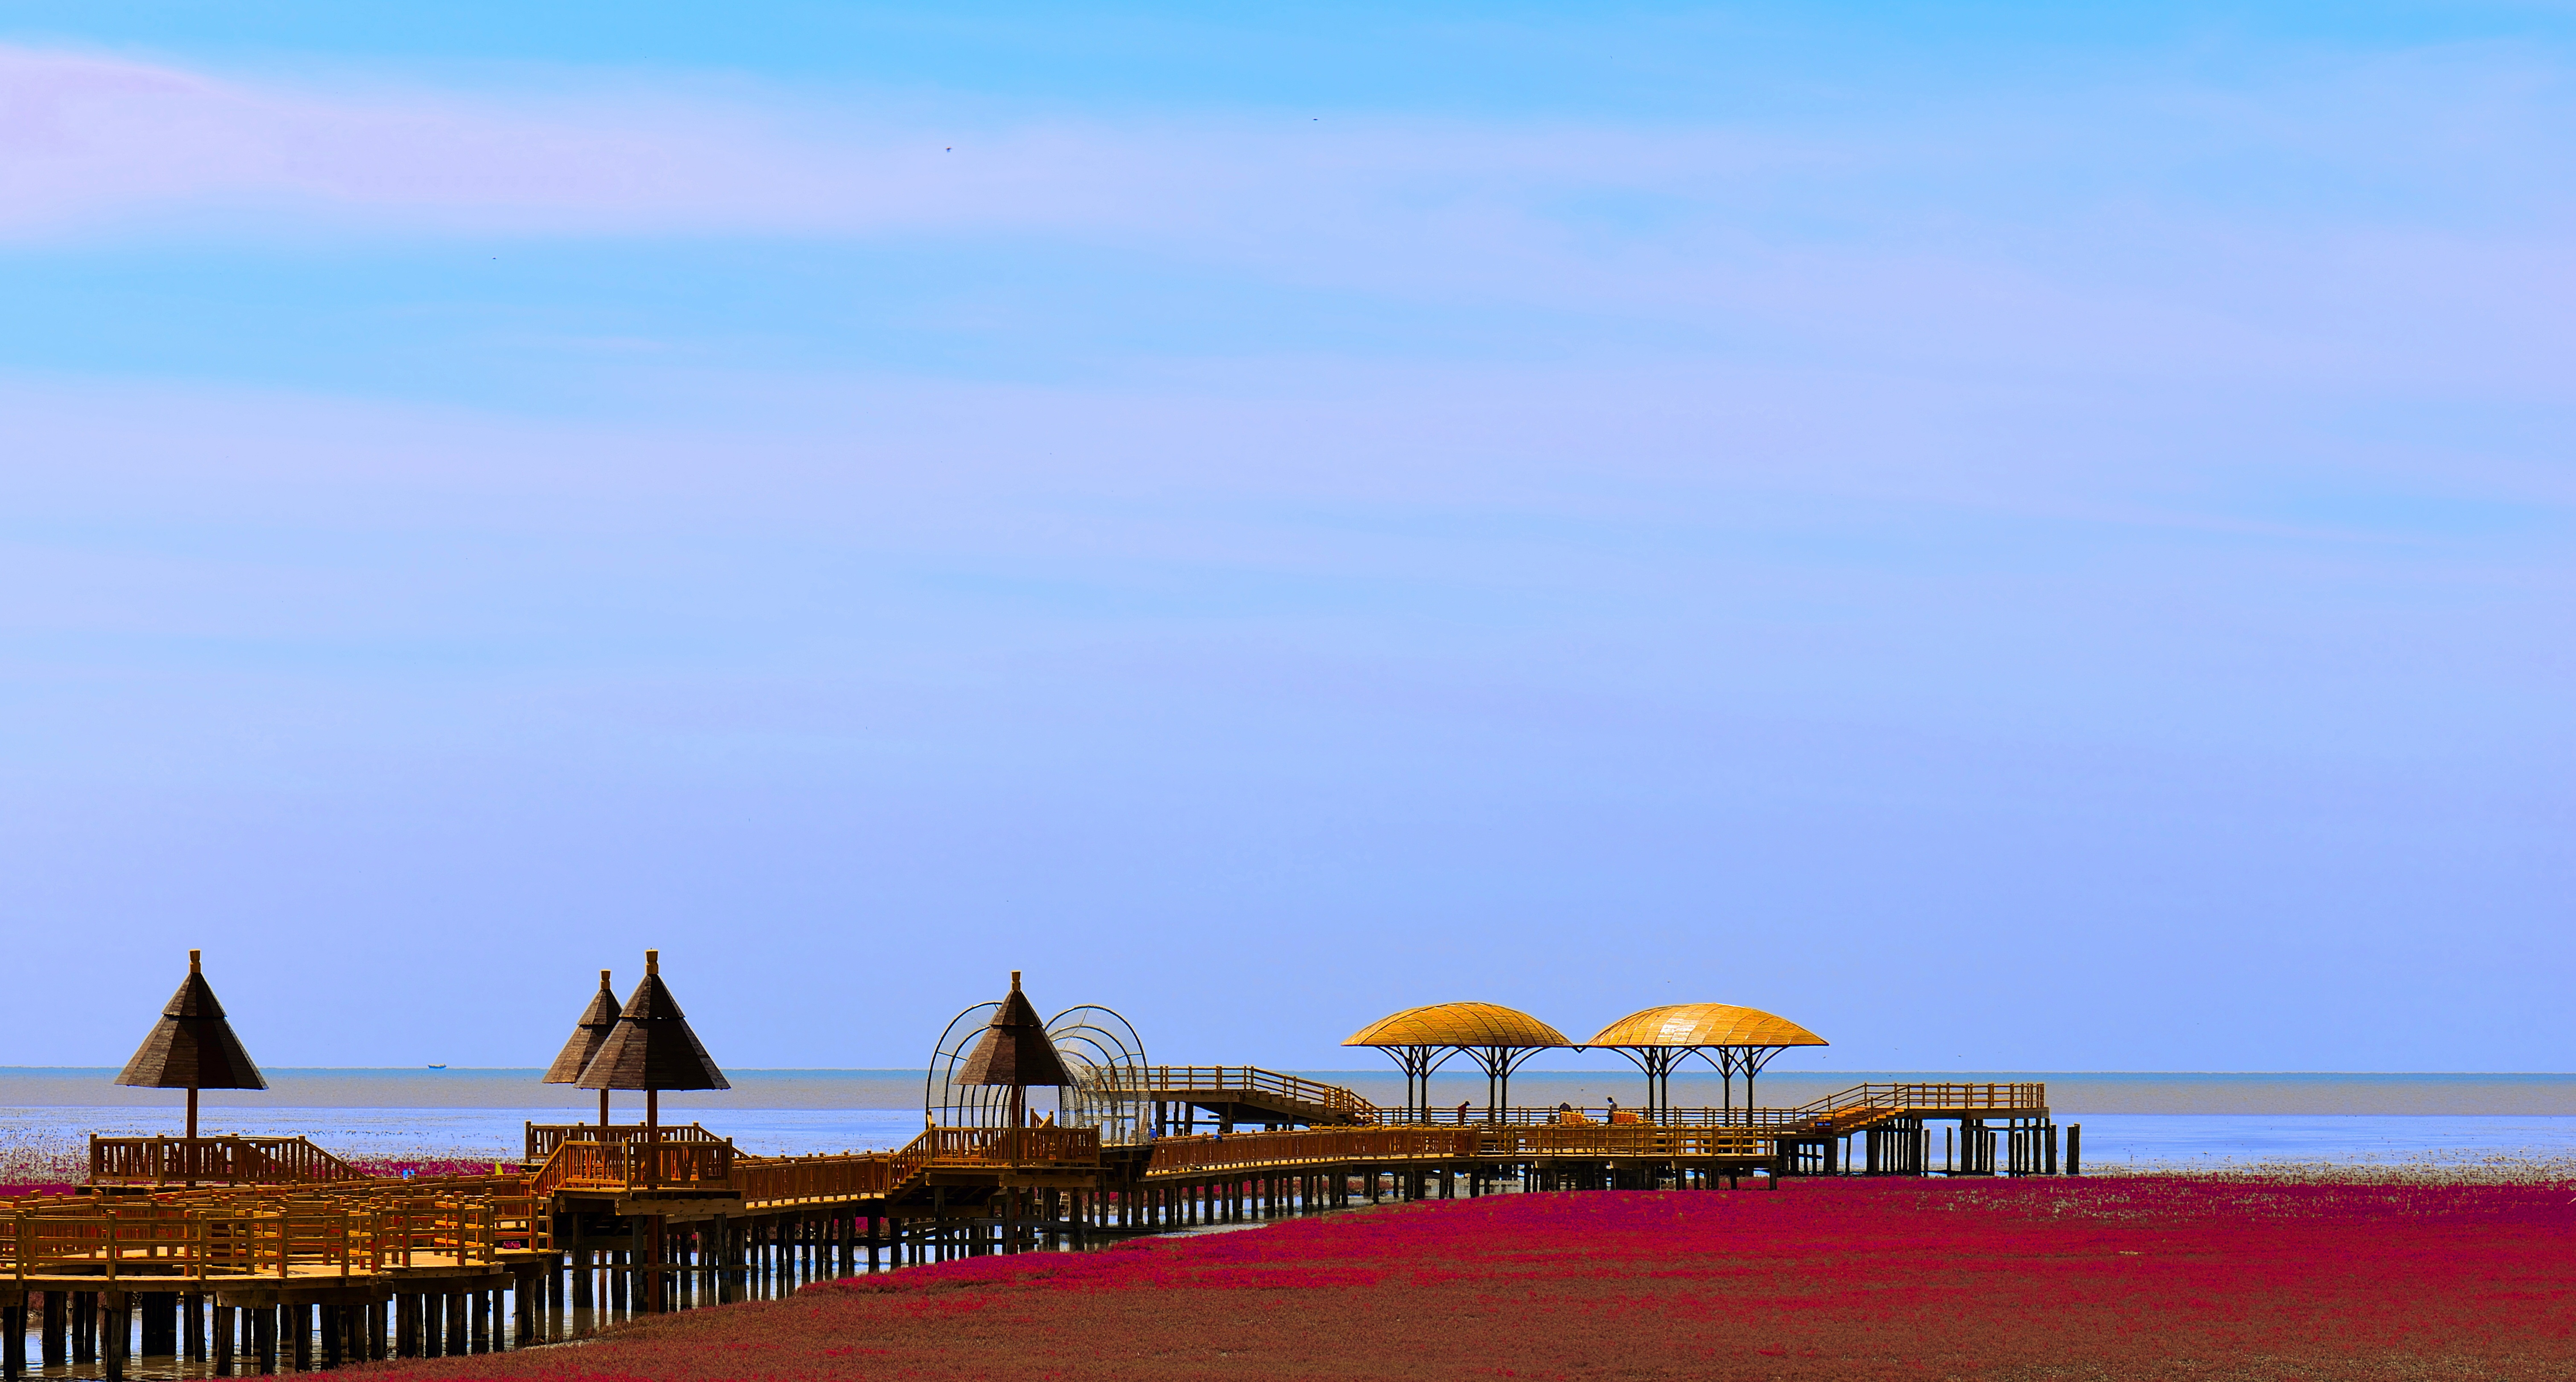
beach, sea, coast, ocean, horizon, sky, shore, vacation, dusk, red, bay, red beach